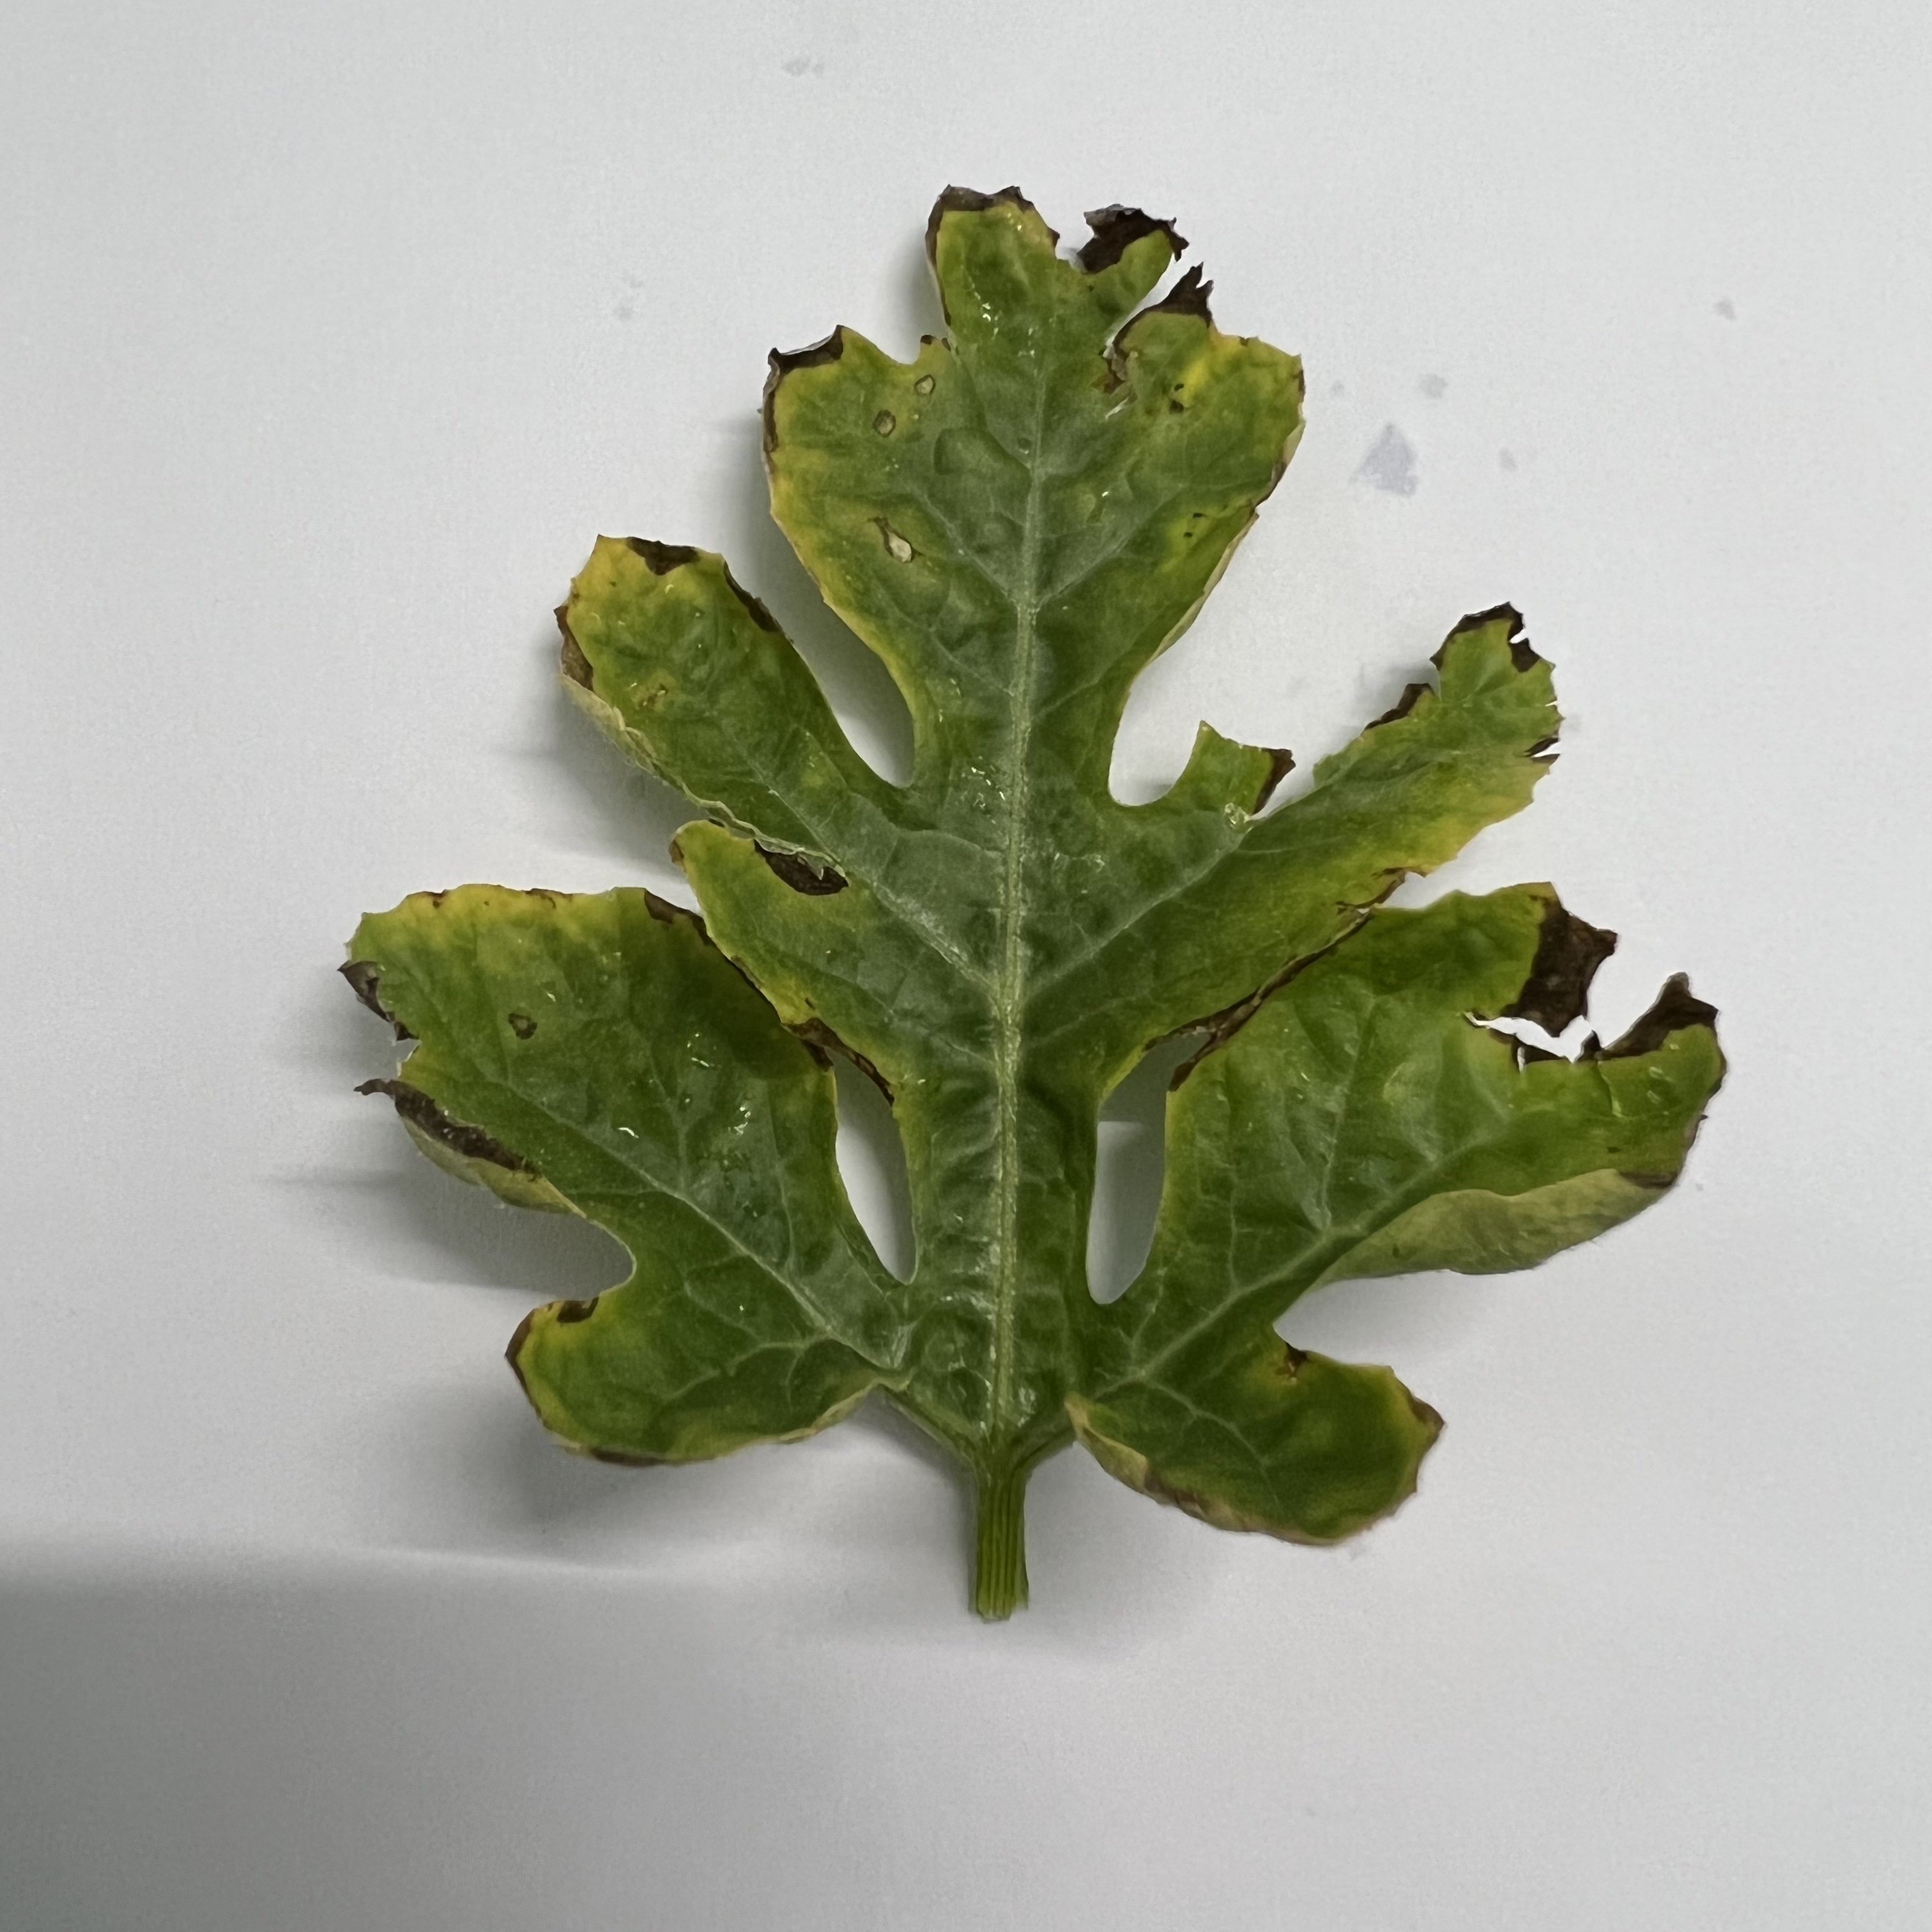
Label: Downy_Mildew